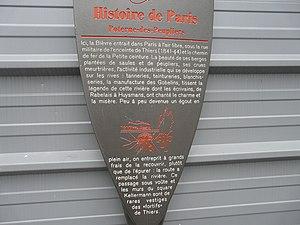
Les panneaux « Histoire de Paris » sont des panneaux d'information installés dans les rues de Paris devant certains des monuments parisiens.
La poterne des Peupliers est une poterne constituant l'un des derniers vestiges des fortifications de Thiers à Paris.